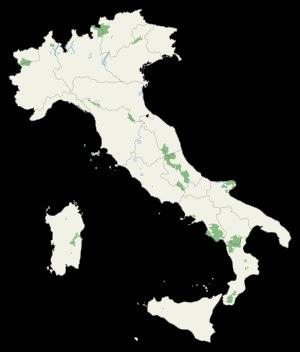
Cet article recense les parcs nationaux d'Italie.